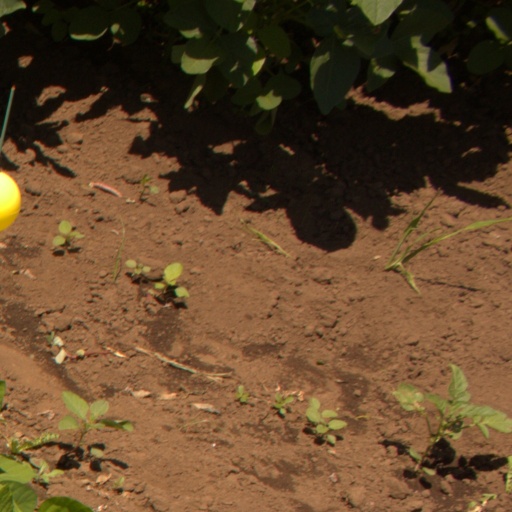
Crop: soybean